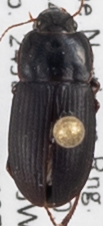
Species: Harpalus ellipsis
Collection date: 2019-07-24
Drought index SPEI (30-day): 0.03
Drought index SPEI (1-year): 0.47
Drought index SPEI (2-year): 1.45